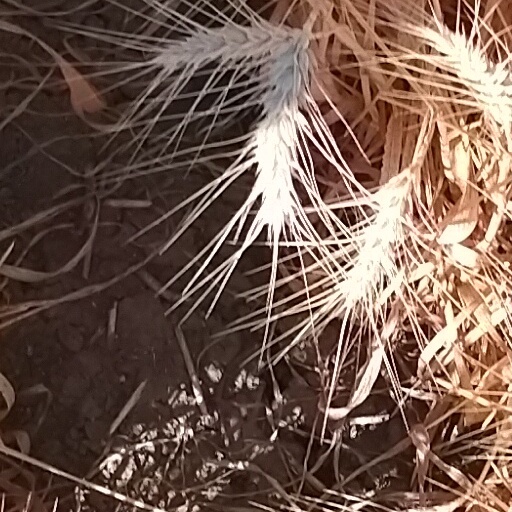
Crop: wheat